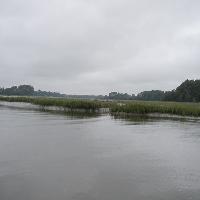
Weather: cloudy or overcast